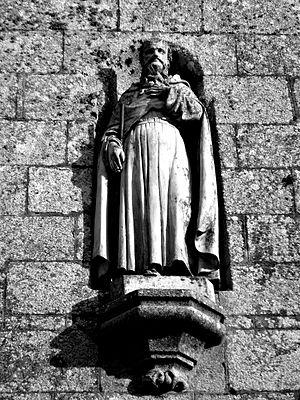
Saint Tudy, façade de l'église de L'île-Tudy.
Saint Tudy est un des grands moines de la Bretagne du Vᵉ ou VIᵉ siècle. Saint Tudy est associé aux noms illustres de saint Corentin, évêque de Quimper, de saint Maudez et de saint Guénolé, abbé de Landévennec.